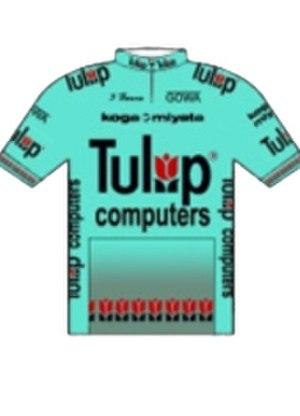
Tulip Computers est une ancienne équipe cycliste belge ayant existé en 1991 et 1992.